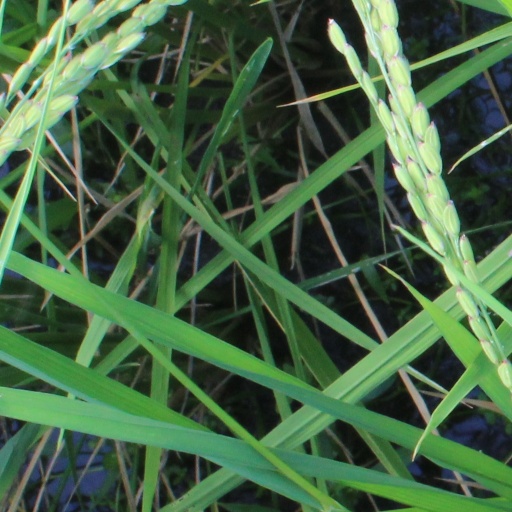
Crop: rice